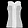
Label: Shirt